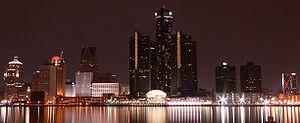
Le tourisme à Détroit est un élément important de l'économie locale. Il y a environ 16 à 18 millions de personnes qui visitent Metro Detroit chaque année, dépensant près de 5 milliards de dollars.